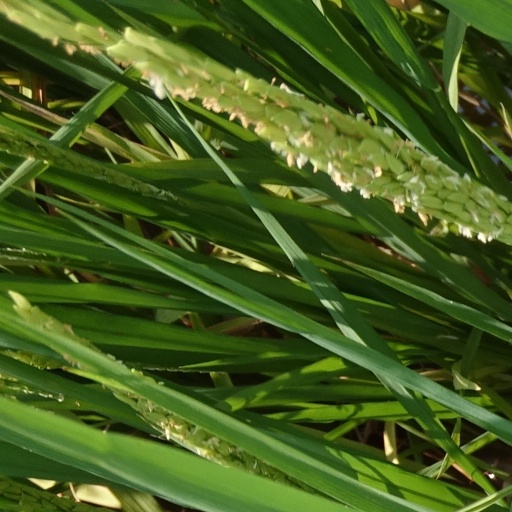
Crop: rice